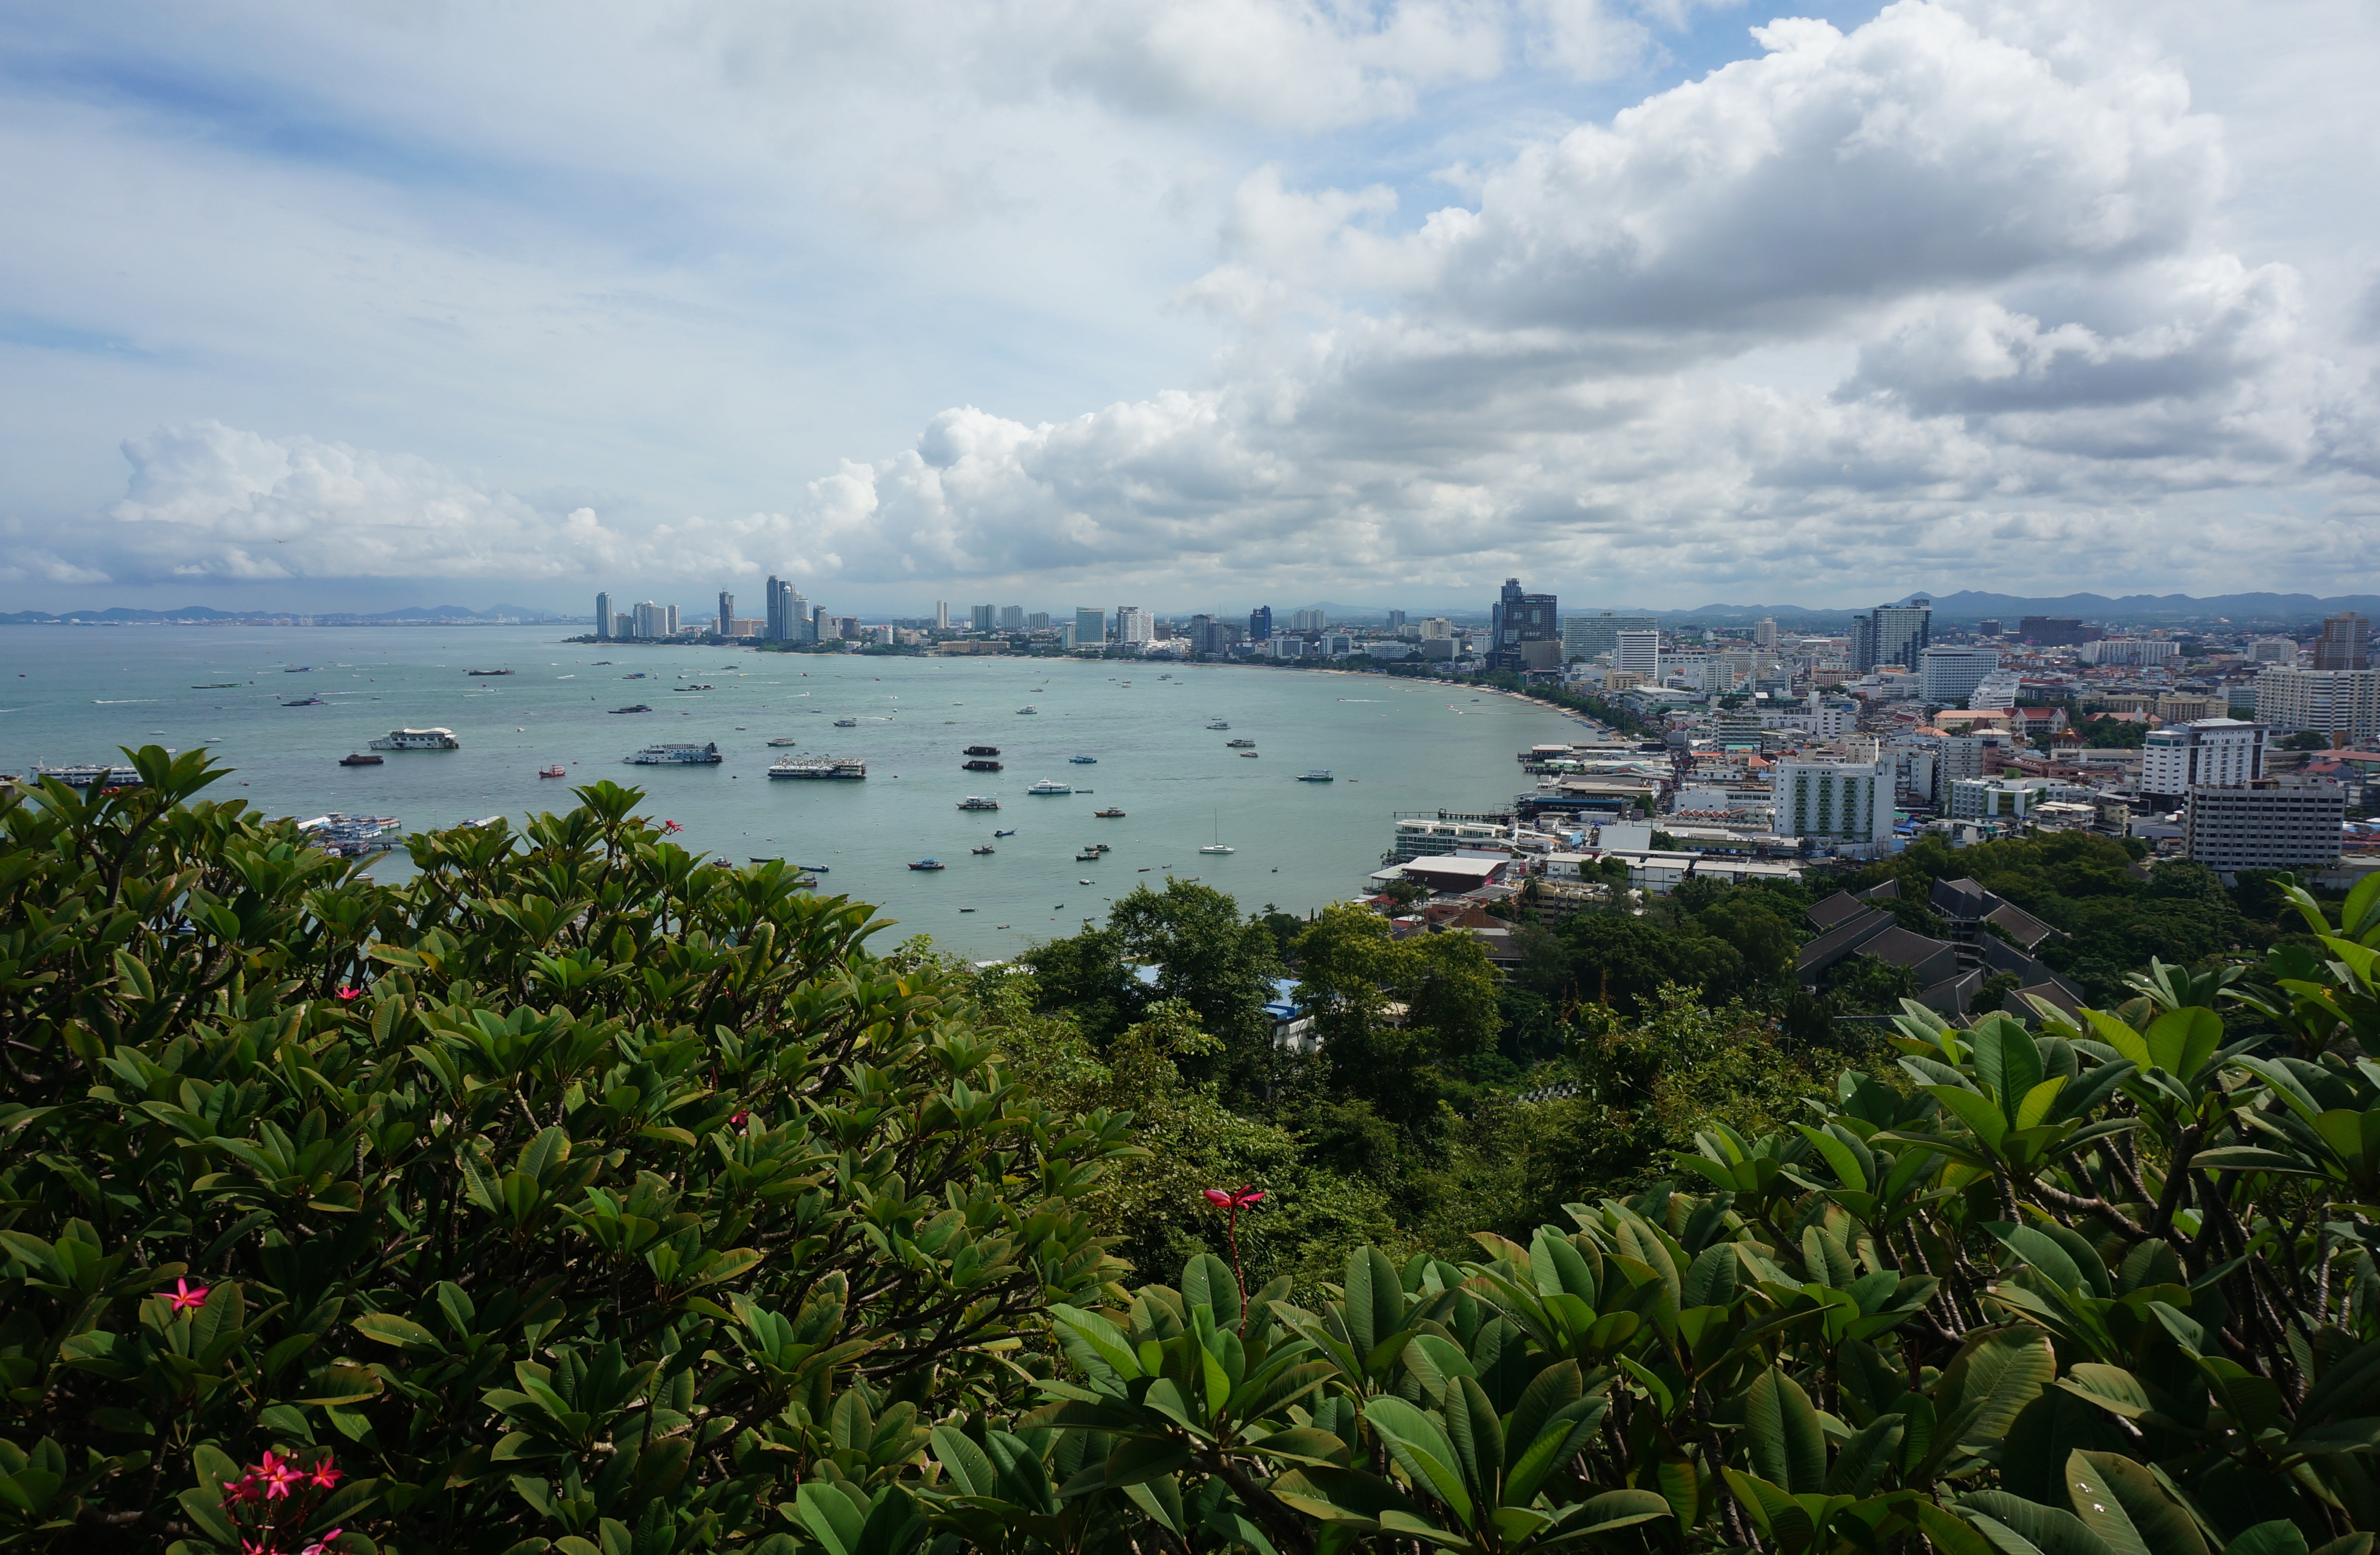
beach, landscape, sea, coast, water, nature, sand, ocean, horizon, mountain, cloud, sky, sun, shore, flower, city, vacation, travel, paradise, tropical, holiday, bay, island, asia, blue, tourism, thailand, sunny, tour, day, viewpoint, pratumnak, pattaya, banita tour, banita, pattaya skyline, pattaya hill, hilltop viewing point, pratumnak hill, khao pratumnak, highest, geographical feature